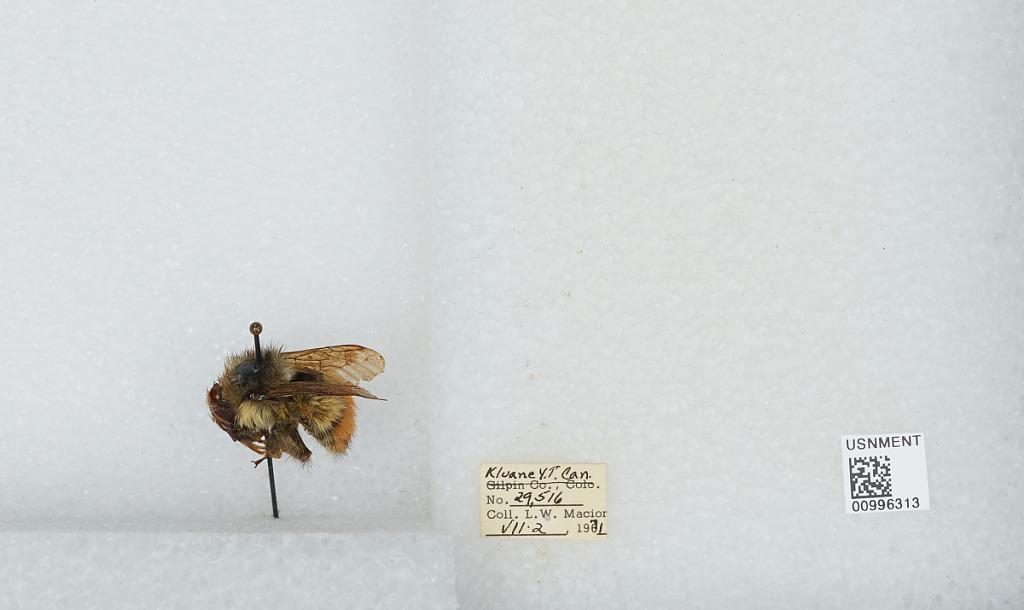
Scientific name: Bombus (Pyrobombus) flavifrons Cresson
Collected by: L. Macior
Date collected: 1971-7-2
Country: Canada
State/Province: Yukon Territory
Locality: Kluane
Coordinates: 60.75, -139.5